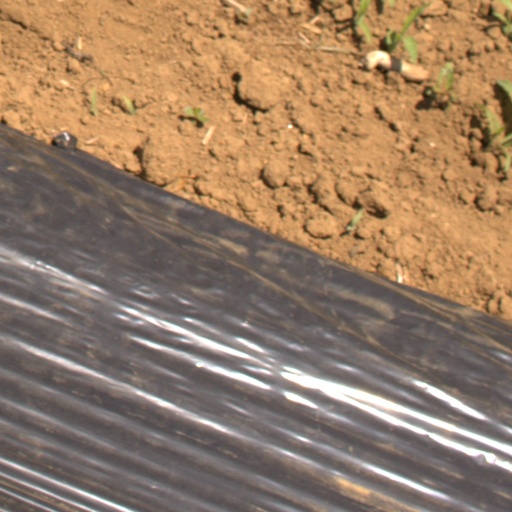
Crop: Jerusalem artichoke